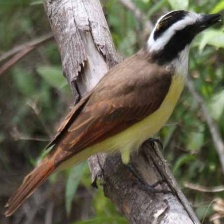
Species: GREAT KISKADEE
Scientific name: PITANGUS SULPHURATUS